Greenside, Edinburgh

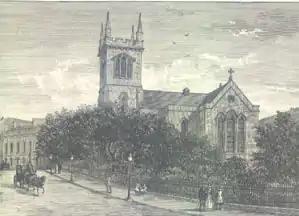

Originally part of the parish of St Cuthbert's (which covered Edinburgh's outlying areas) it was formally made a parish in 1836.